Ednam Church

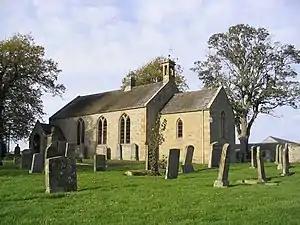
Ednam Parish Church

Ednam Church is a member church of the Church of Scotland and is co–joined with Kelso North Church in Kelso. Ednam is in the old county of Roxburghshire now part of the Scottish Borders Council. Ednam is NNE of Kelso on the B6461 road and is at